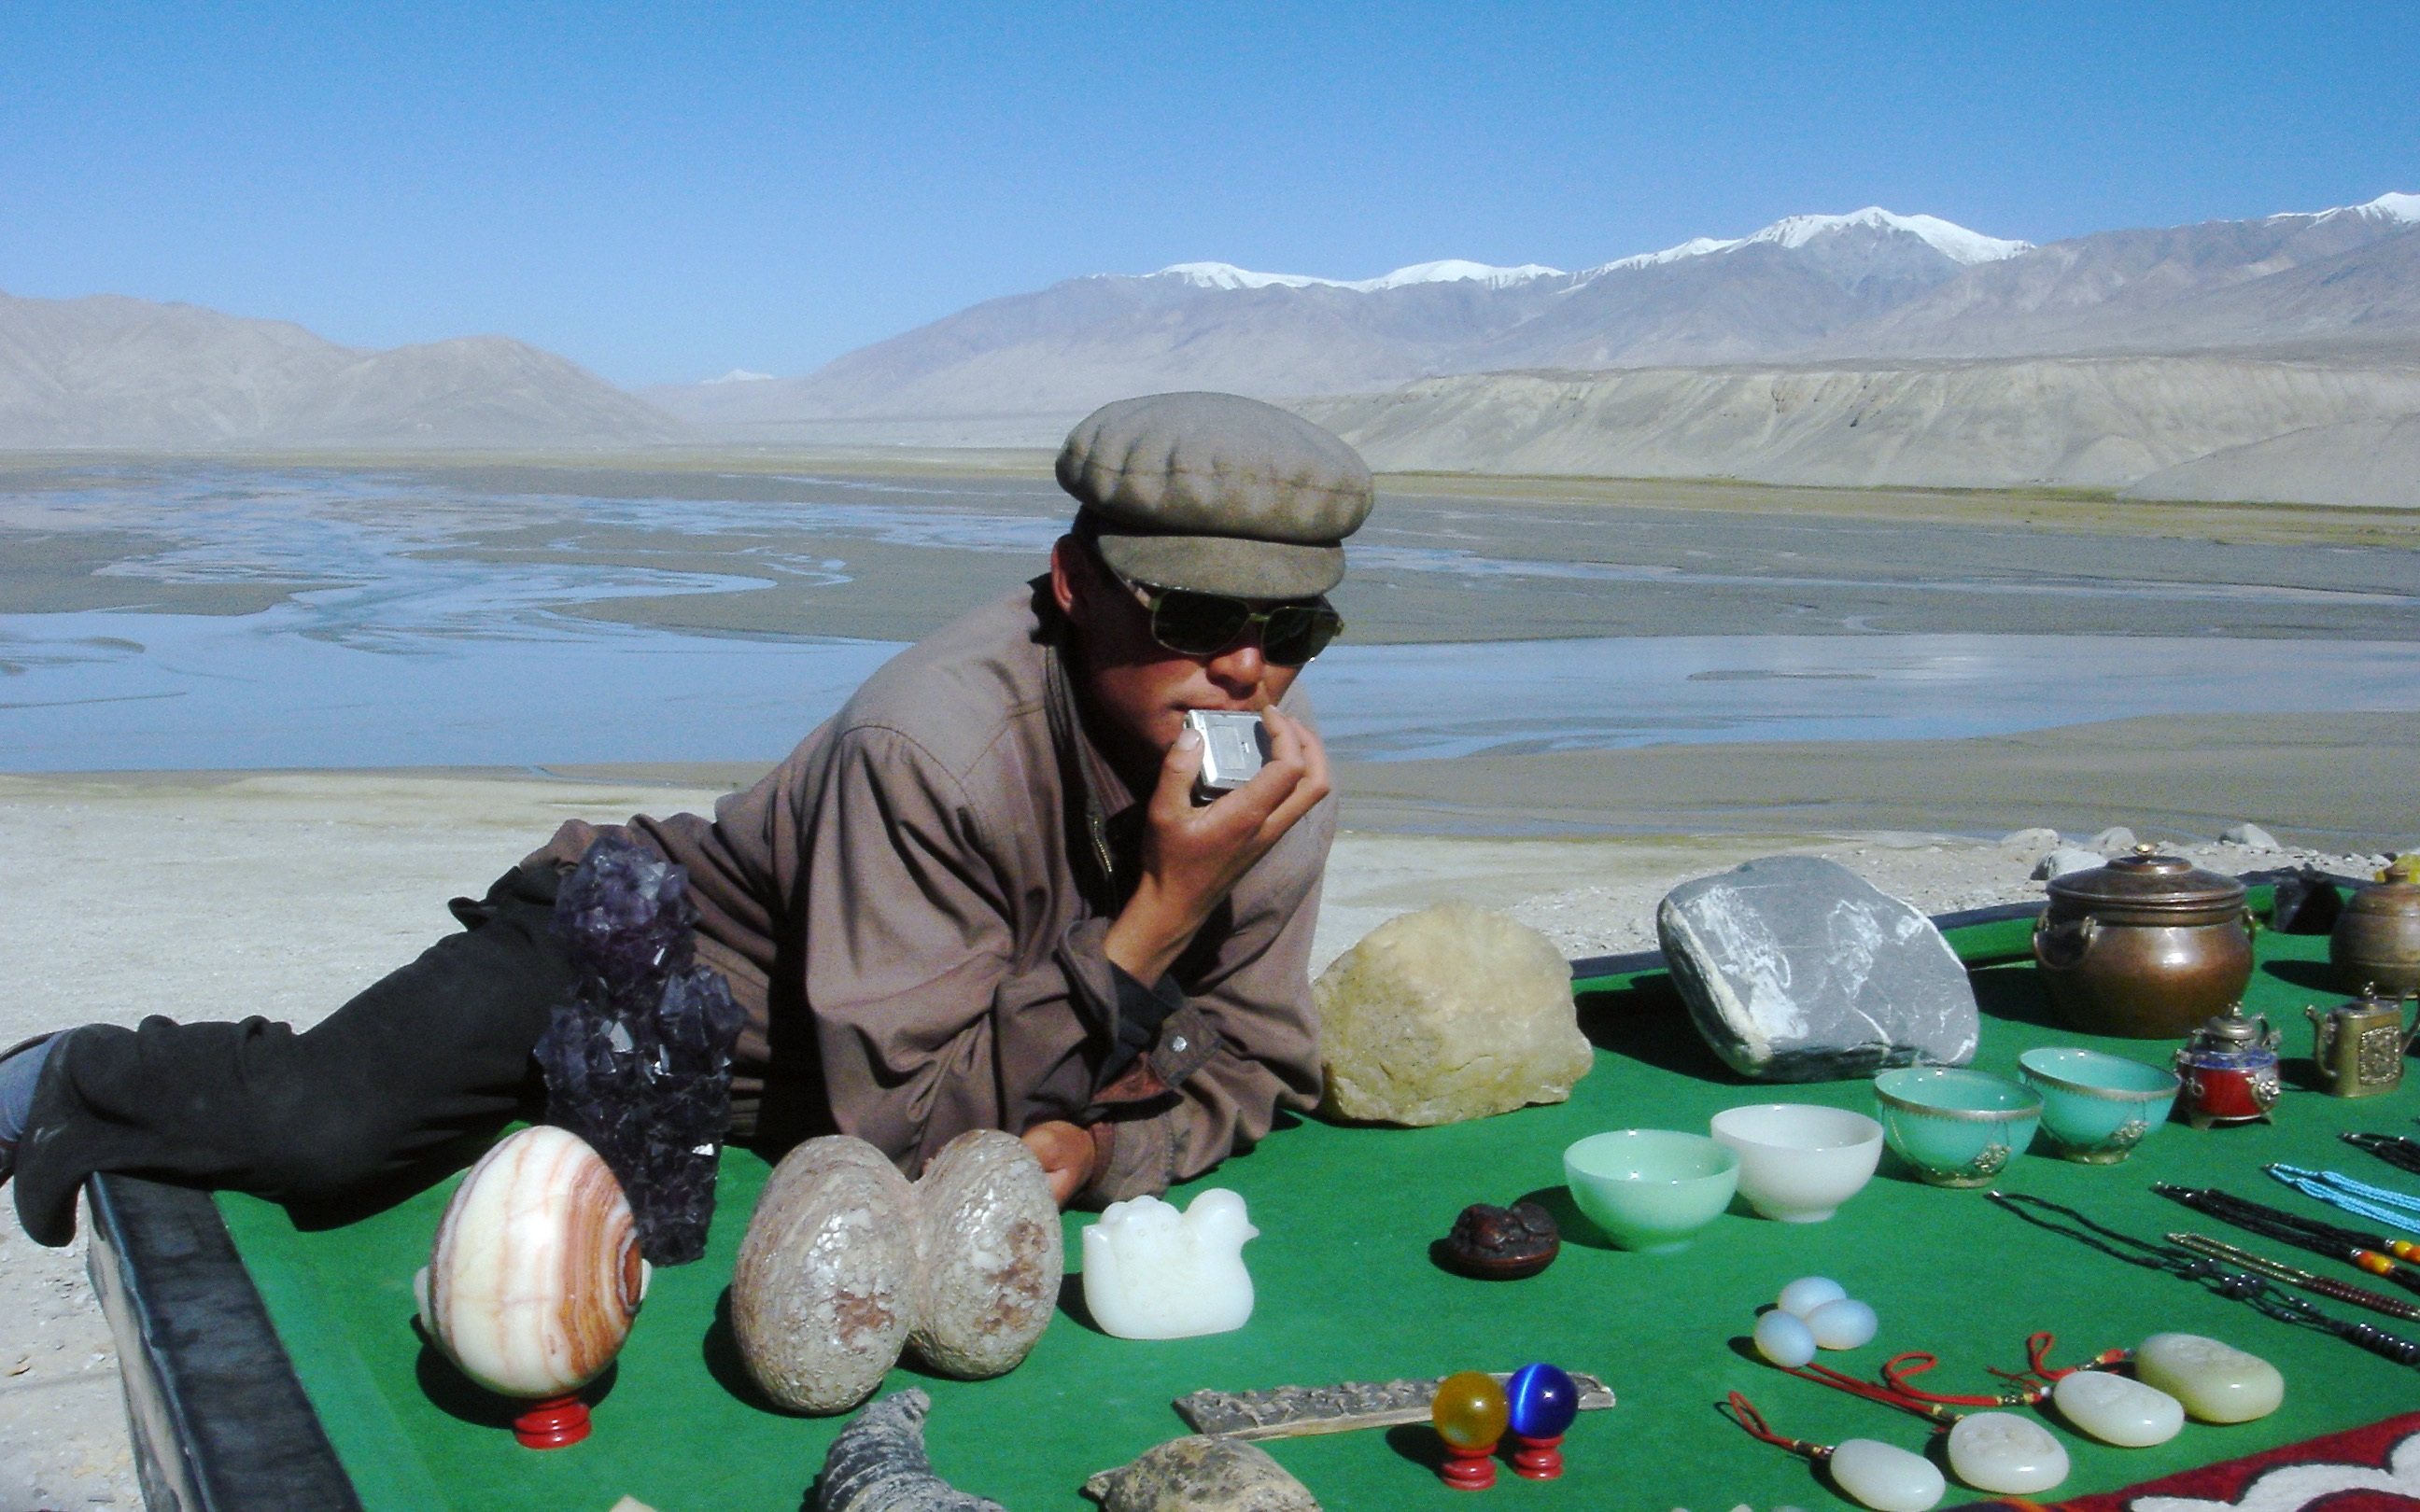
mountain, adventure, recreation, tourism, stones, sports, china, games